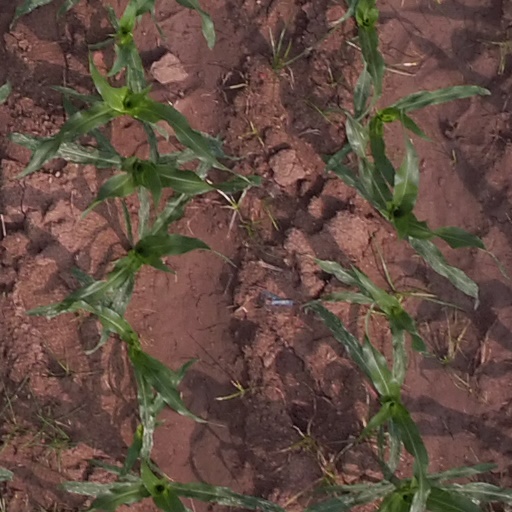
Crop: maize; corn